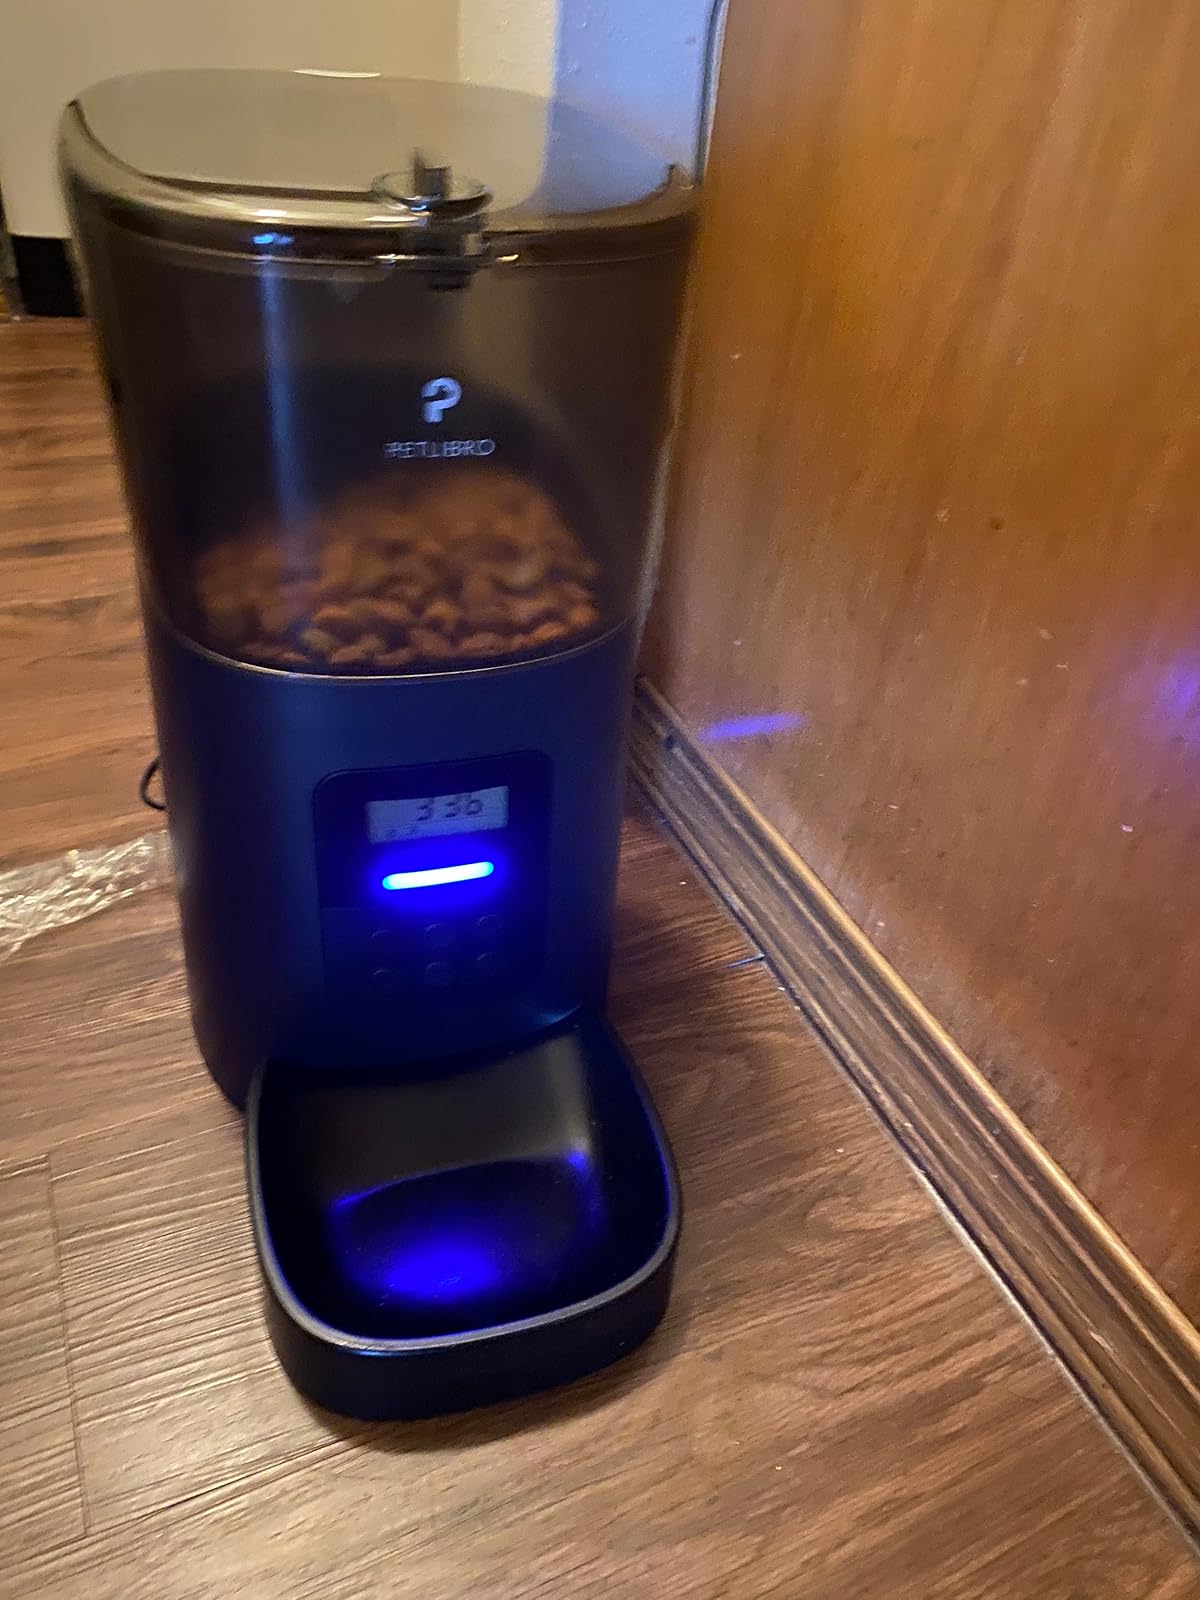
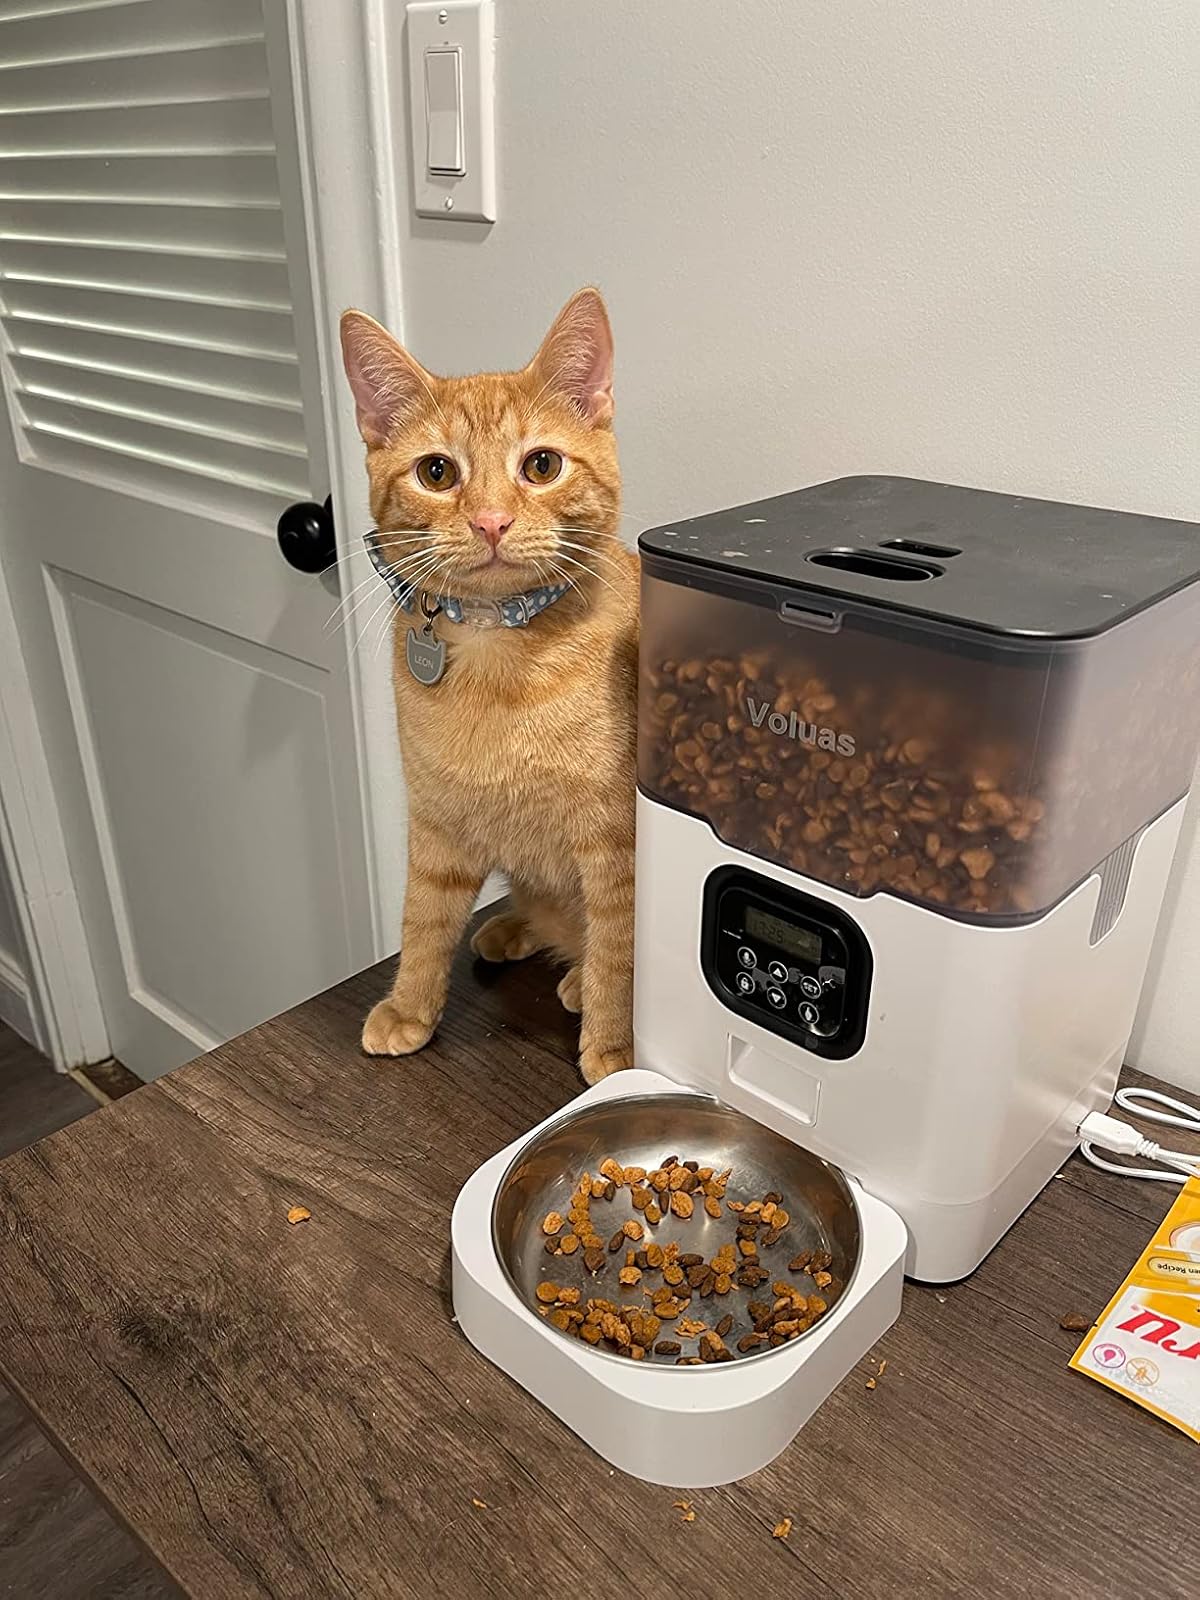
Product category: items_feeder
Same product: no